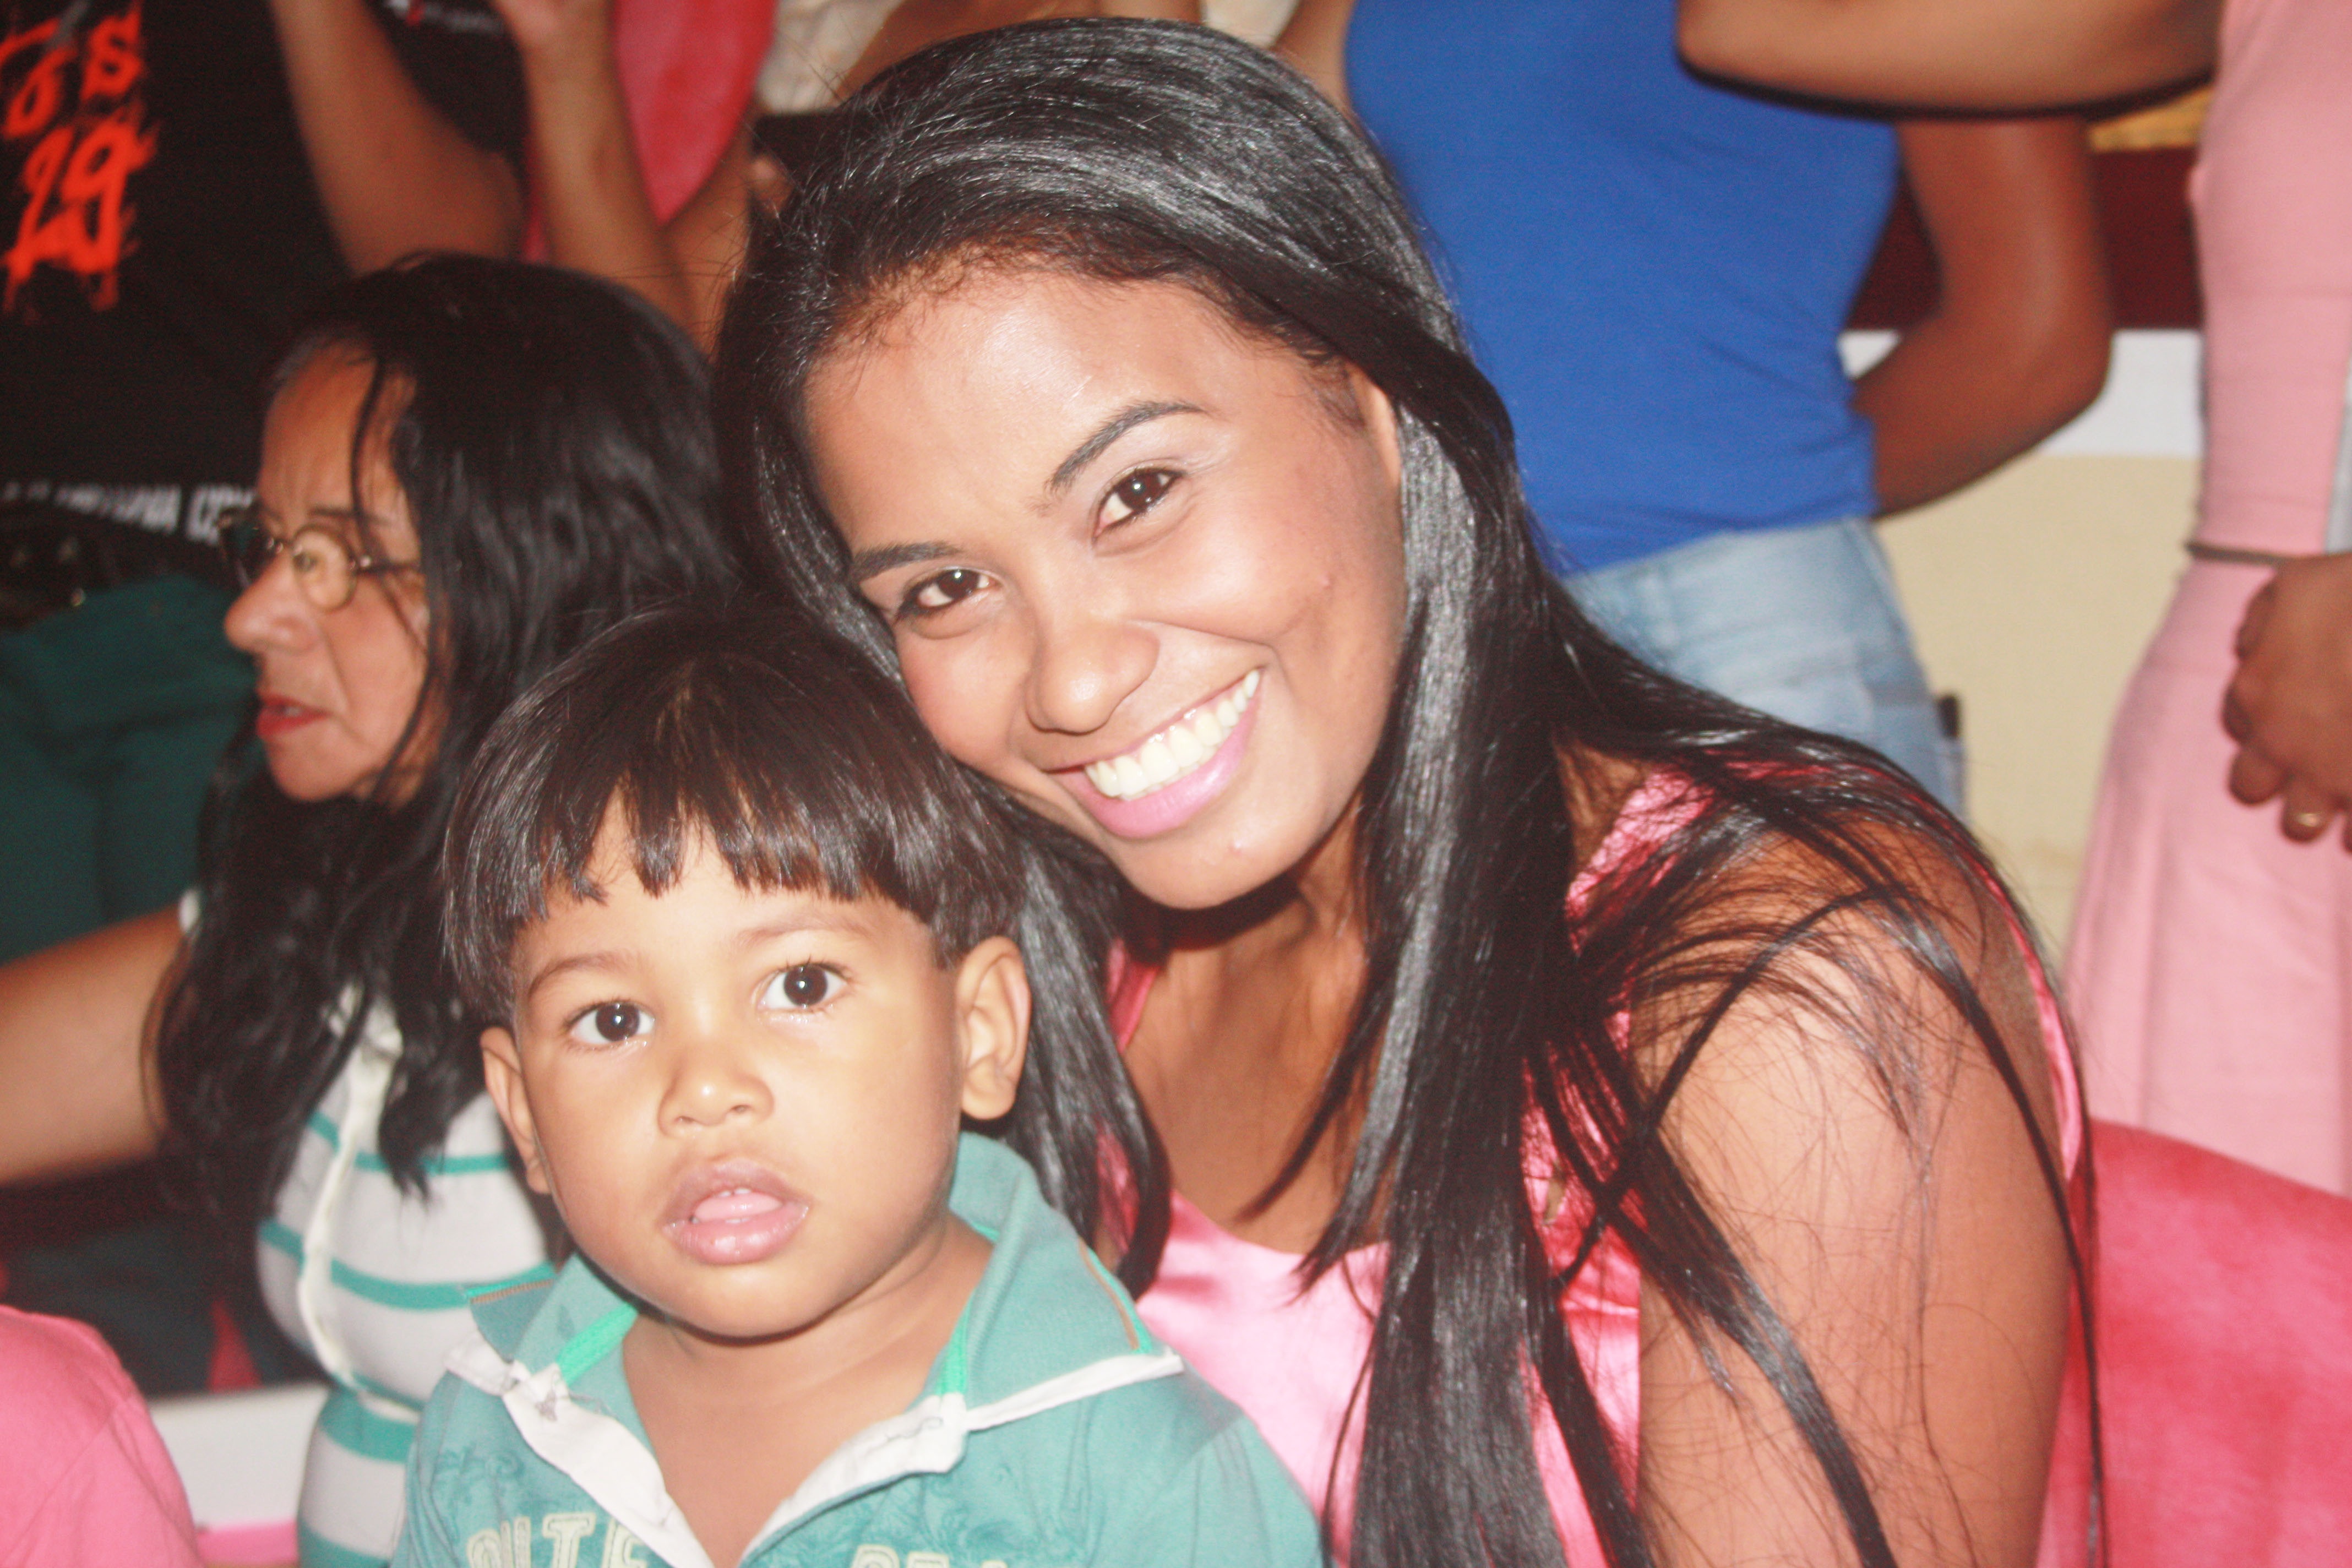
people, child, facial expression, smile, mother, party, smiles, son with mother